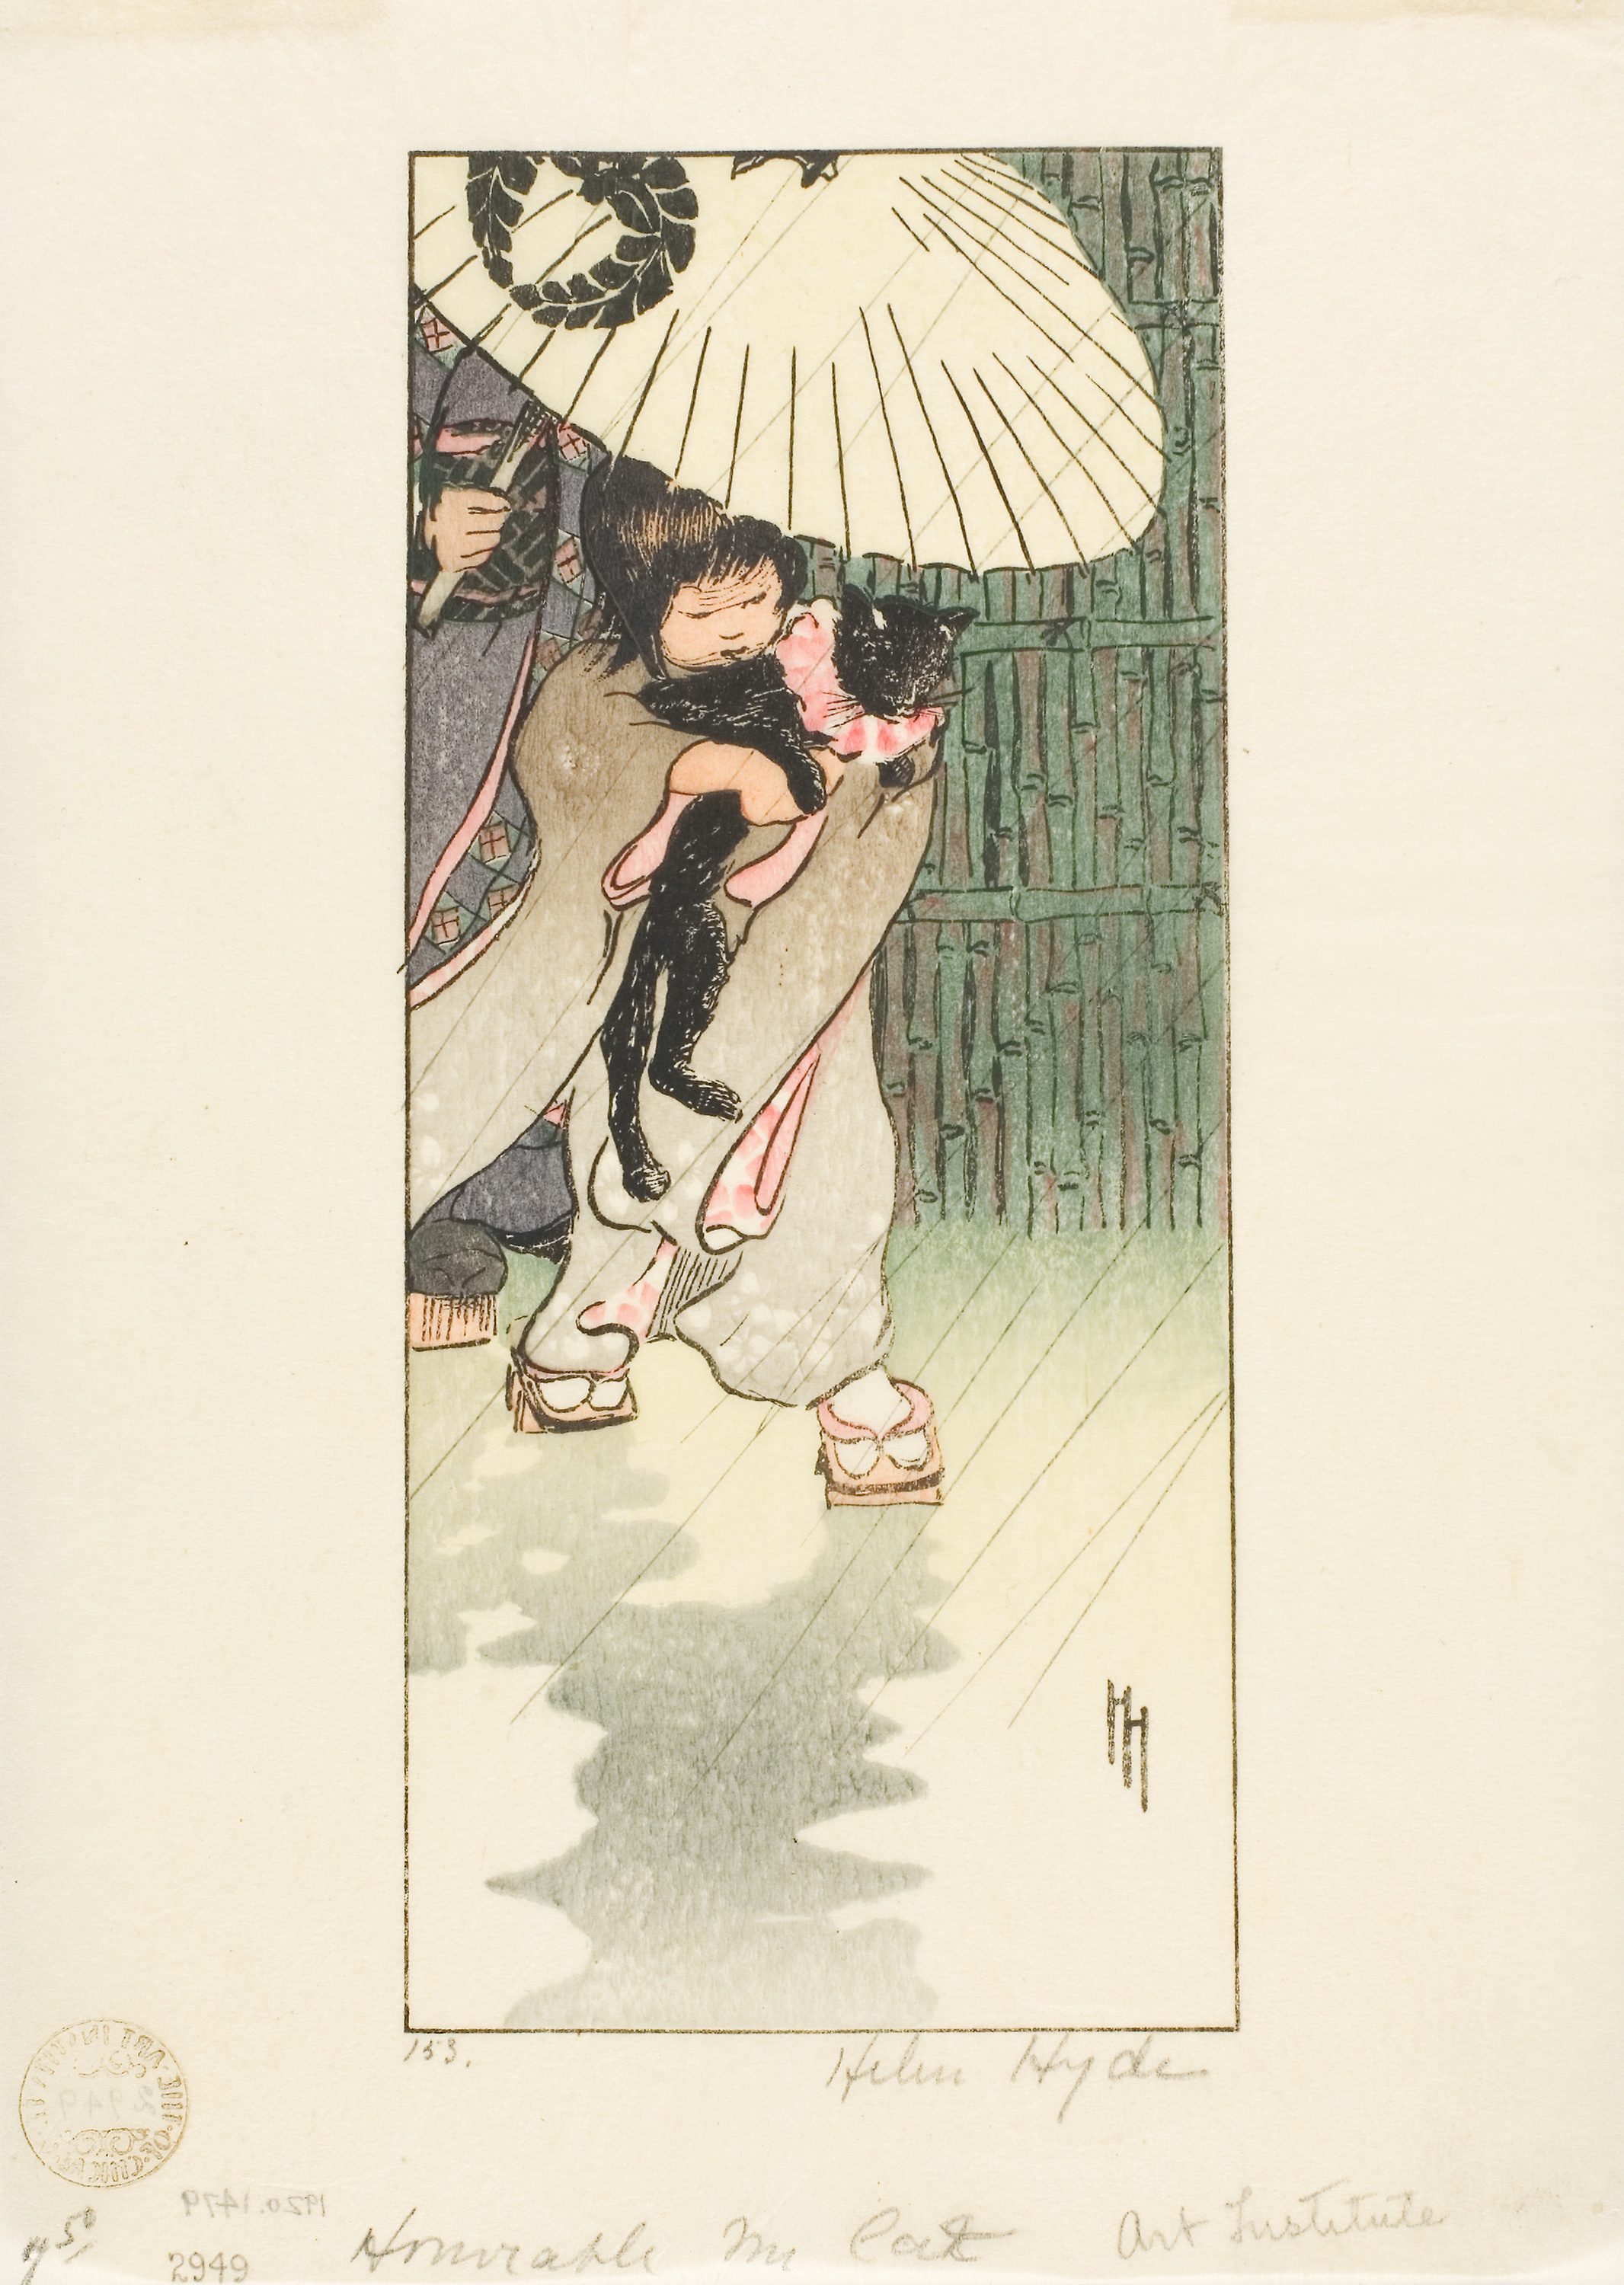
woman, illustration, art, vintage clothing, paper, costume design, fashion illustration, font